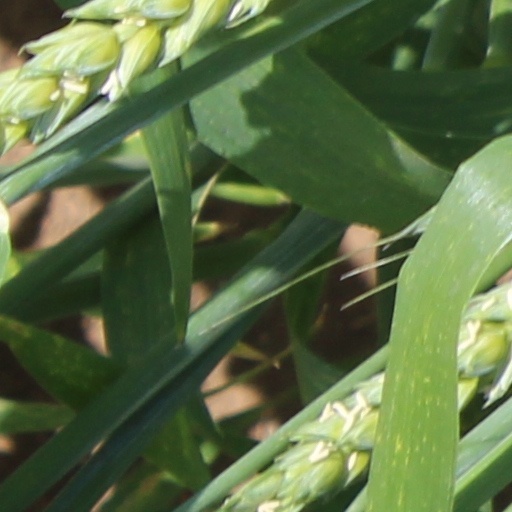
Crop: wheat